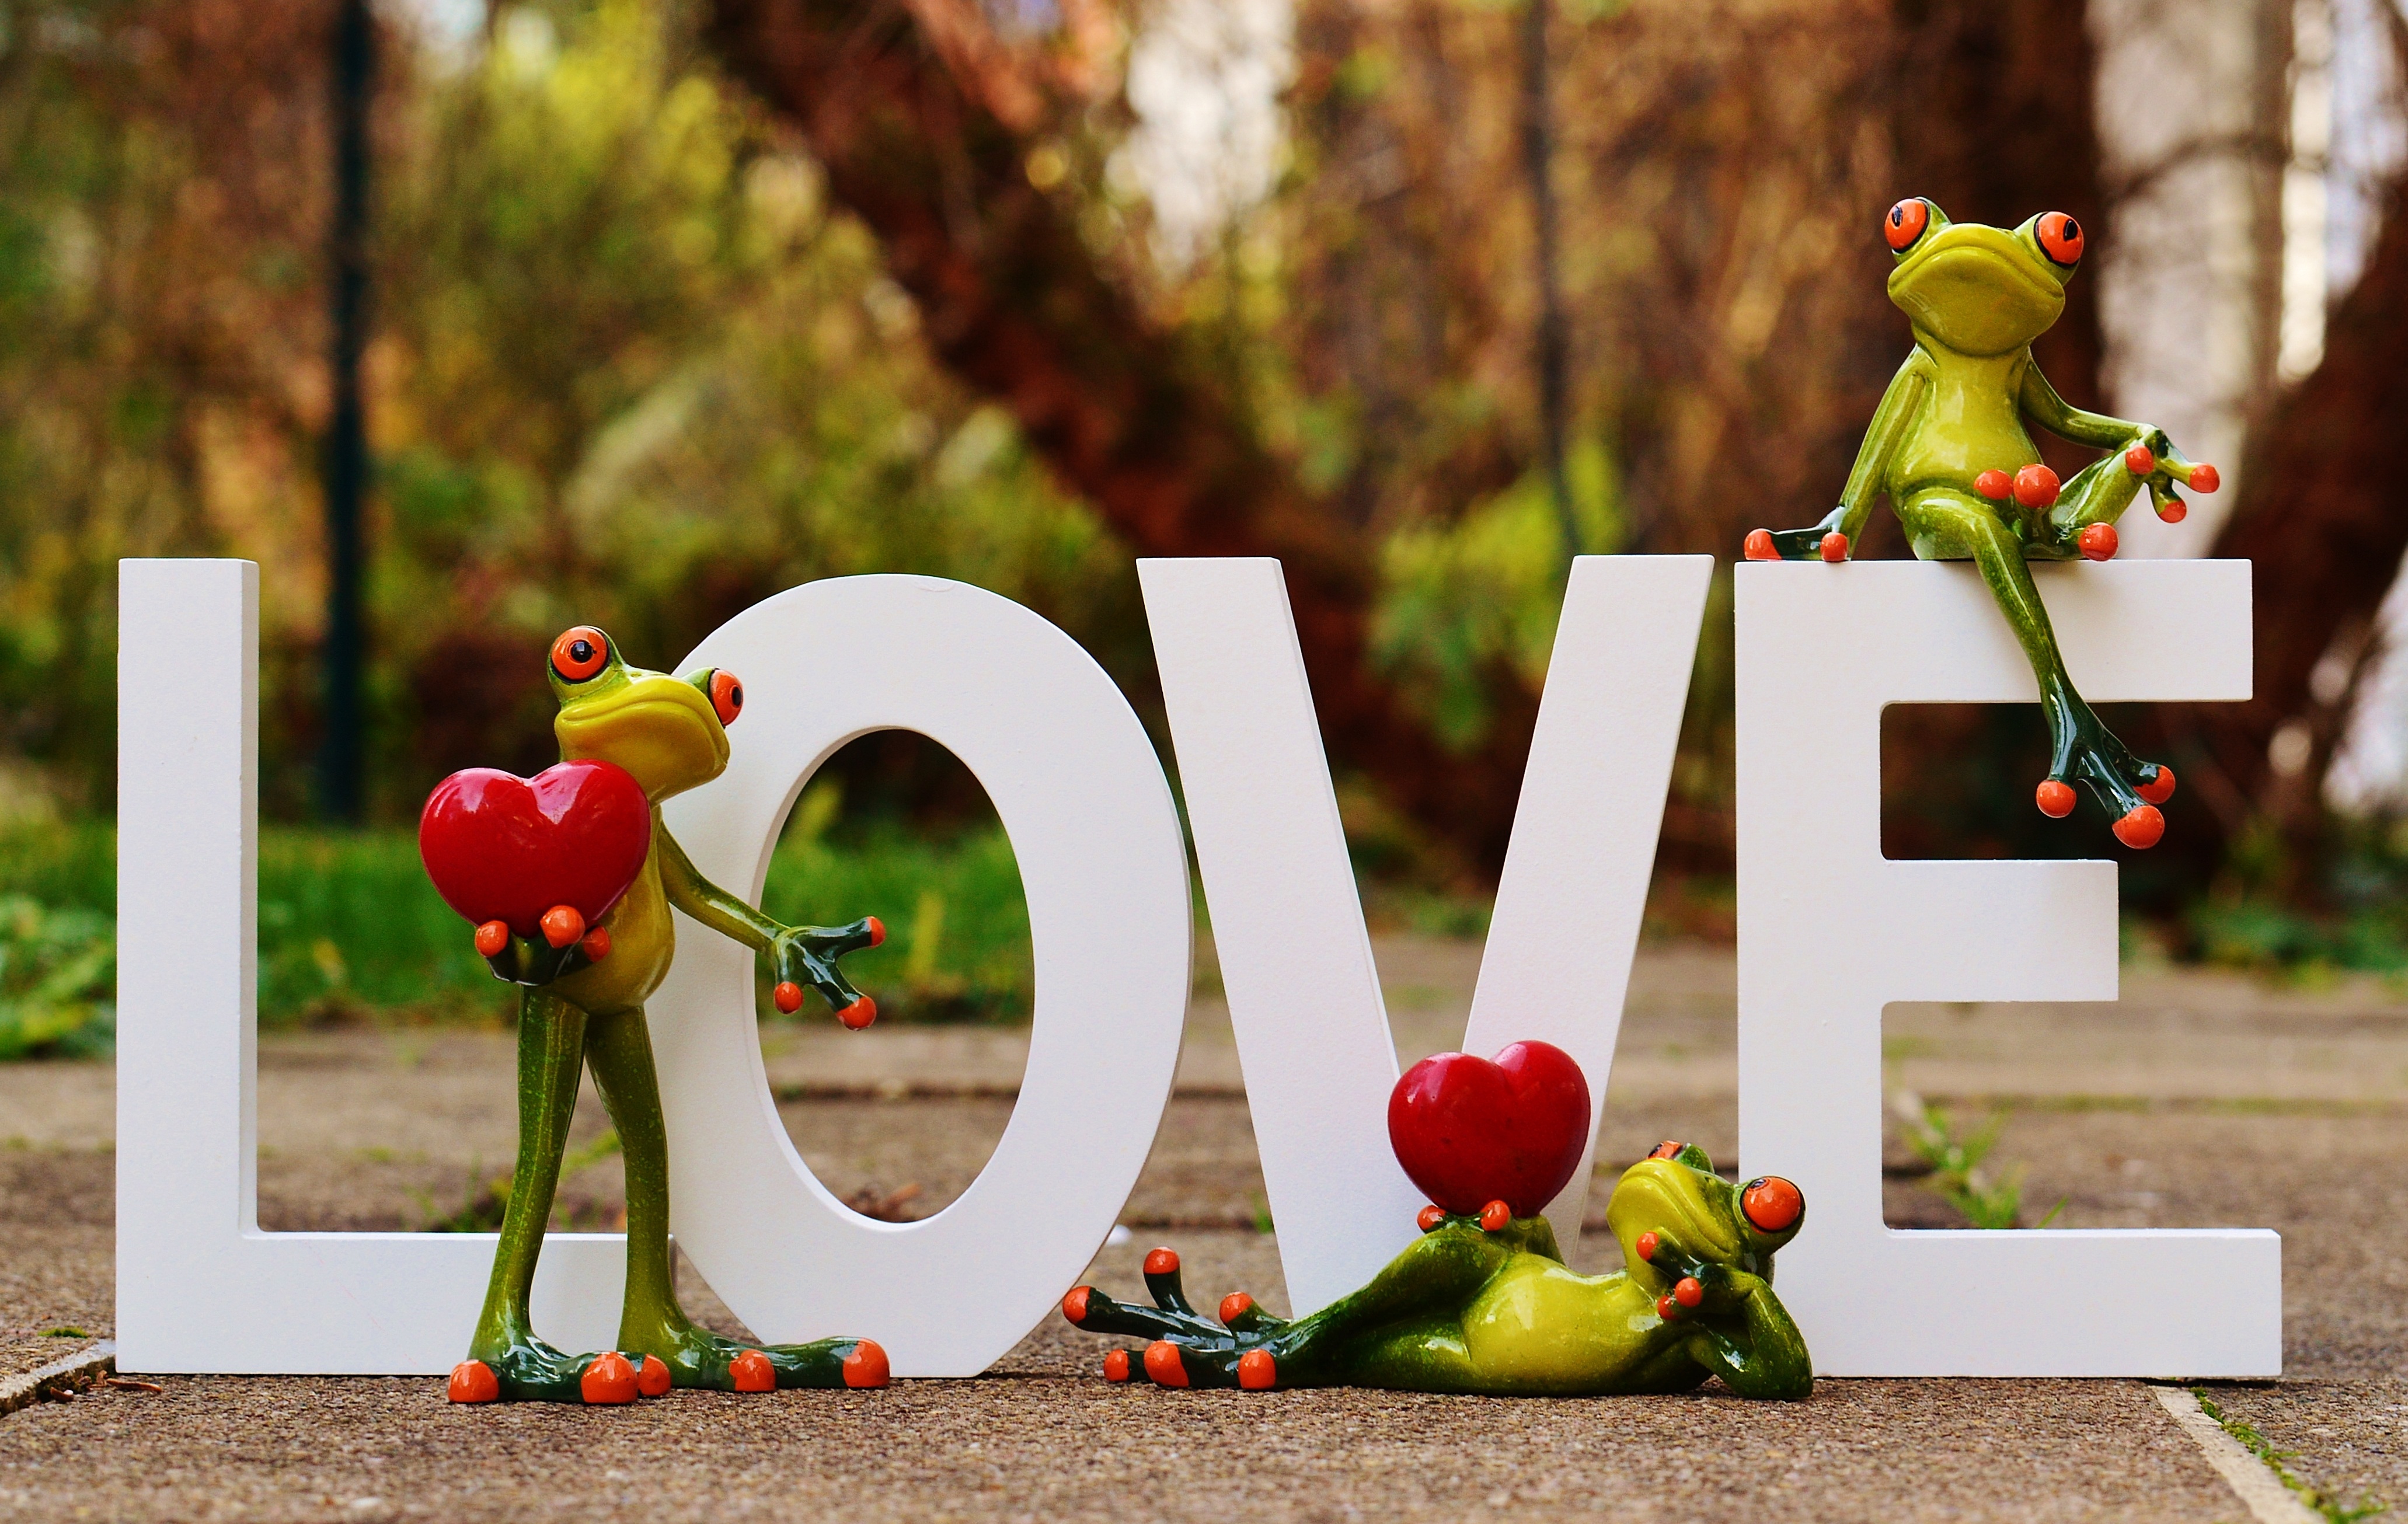
flower, animal, cute, love, heart, spring, green, red, color, autumn, frog, yellow, fun, figure, pose, funny, pair, frogs, valentine's day